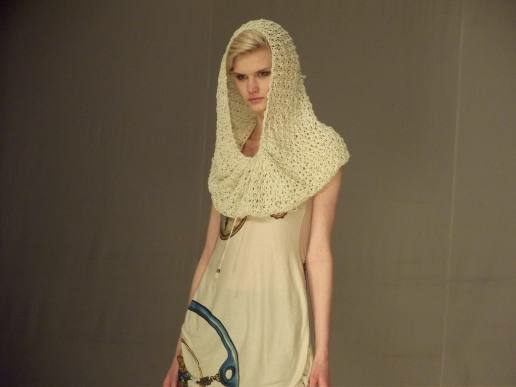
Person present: No